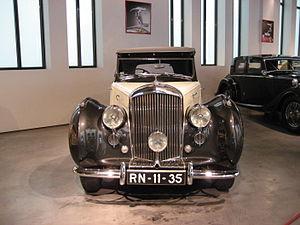
La Bentley Mark VI est une automobile produite par Bentley de 1946 à 1952. Elle succède à la Mark V.